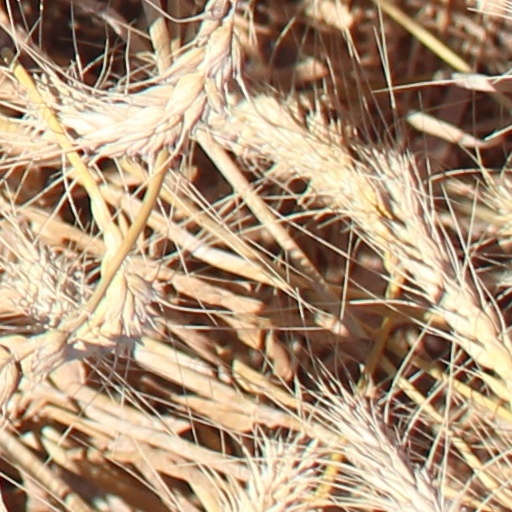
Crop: wheat